Bud Jamison

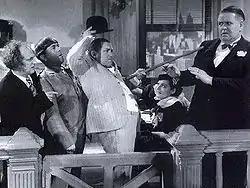
Jamison (right) endures The Three Stooges' disruptive courtroom behavior in "Disorder in the Court", 1936

Jamison had a superb tenor singing voice, and loved to sing when not filming. Sound movies gave producers a chance to exploit his singing, and for the rest of his career he would occasionally be called upon to vocalize in films. A brief series of color travelogues filmed in 1930, featured Jamison and comic Jimmie Adams as "The Rolling Stones", two singing vagabonds seeing the country. Jamison would be hired just for his singing, as in "Pot o' Gold" where he plays a vagrant who harmonizes in jail.